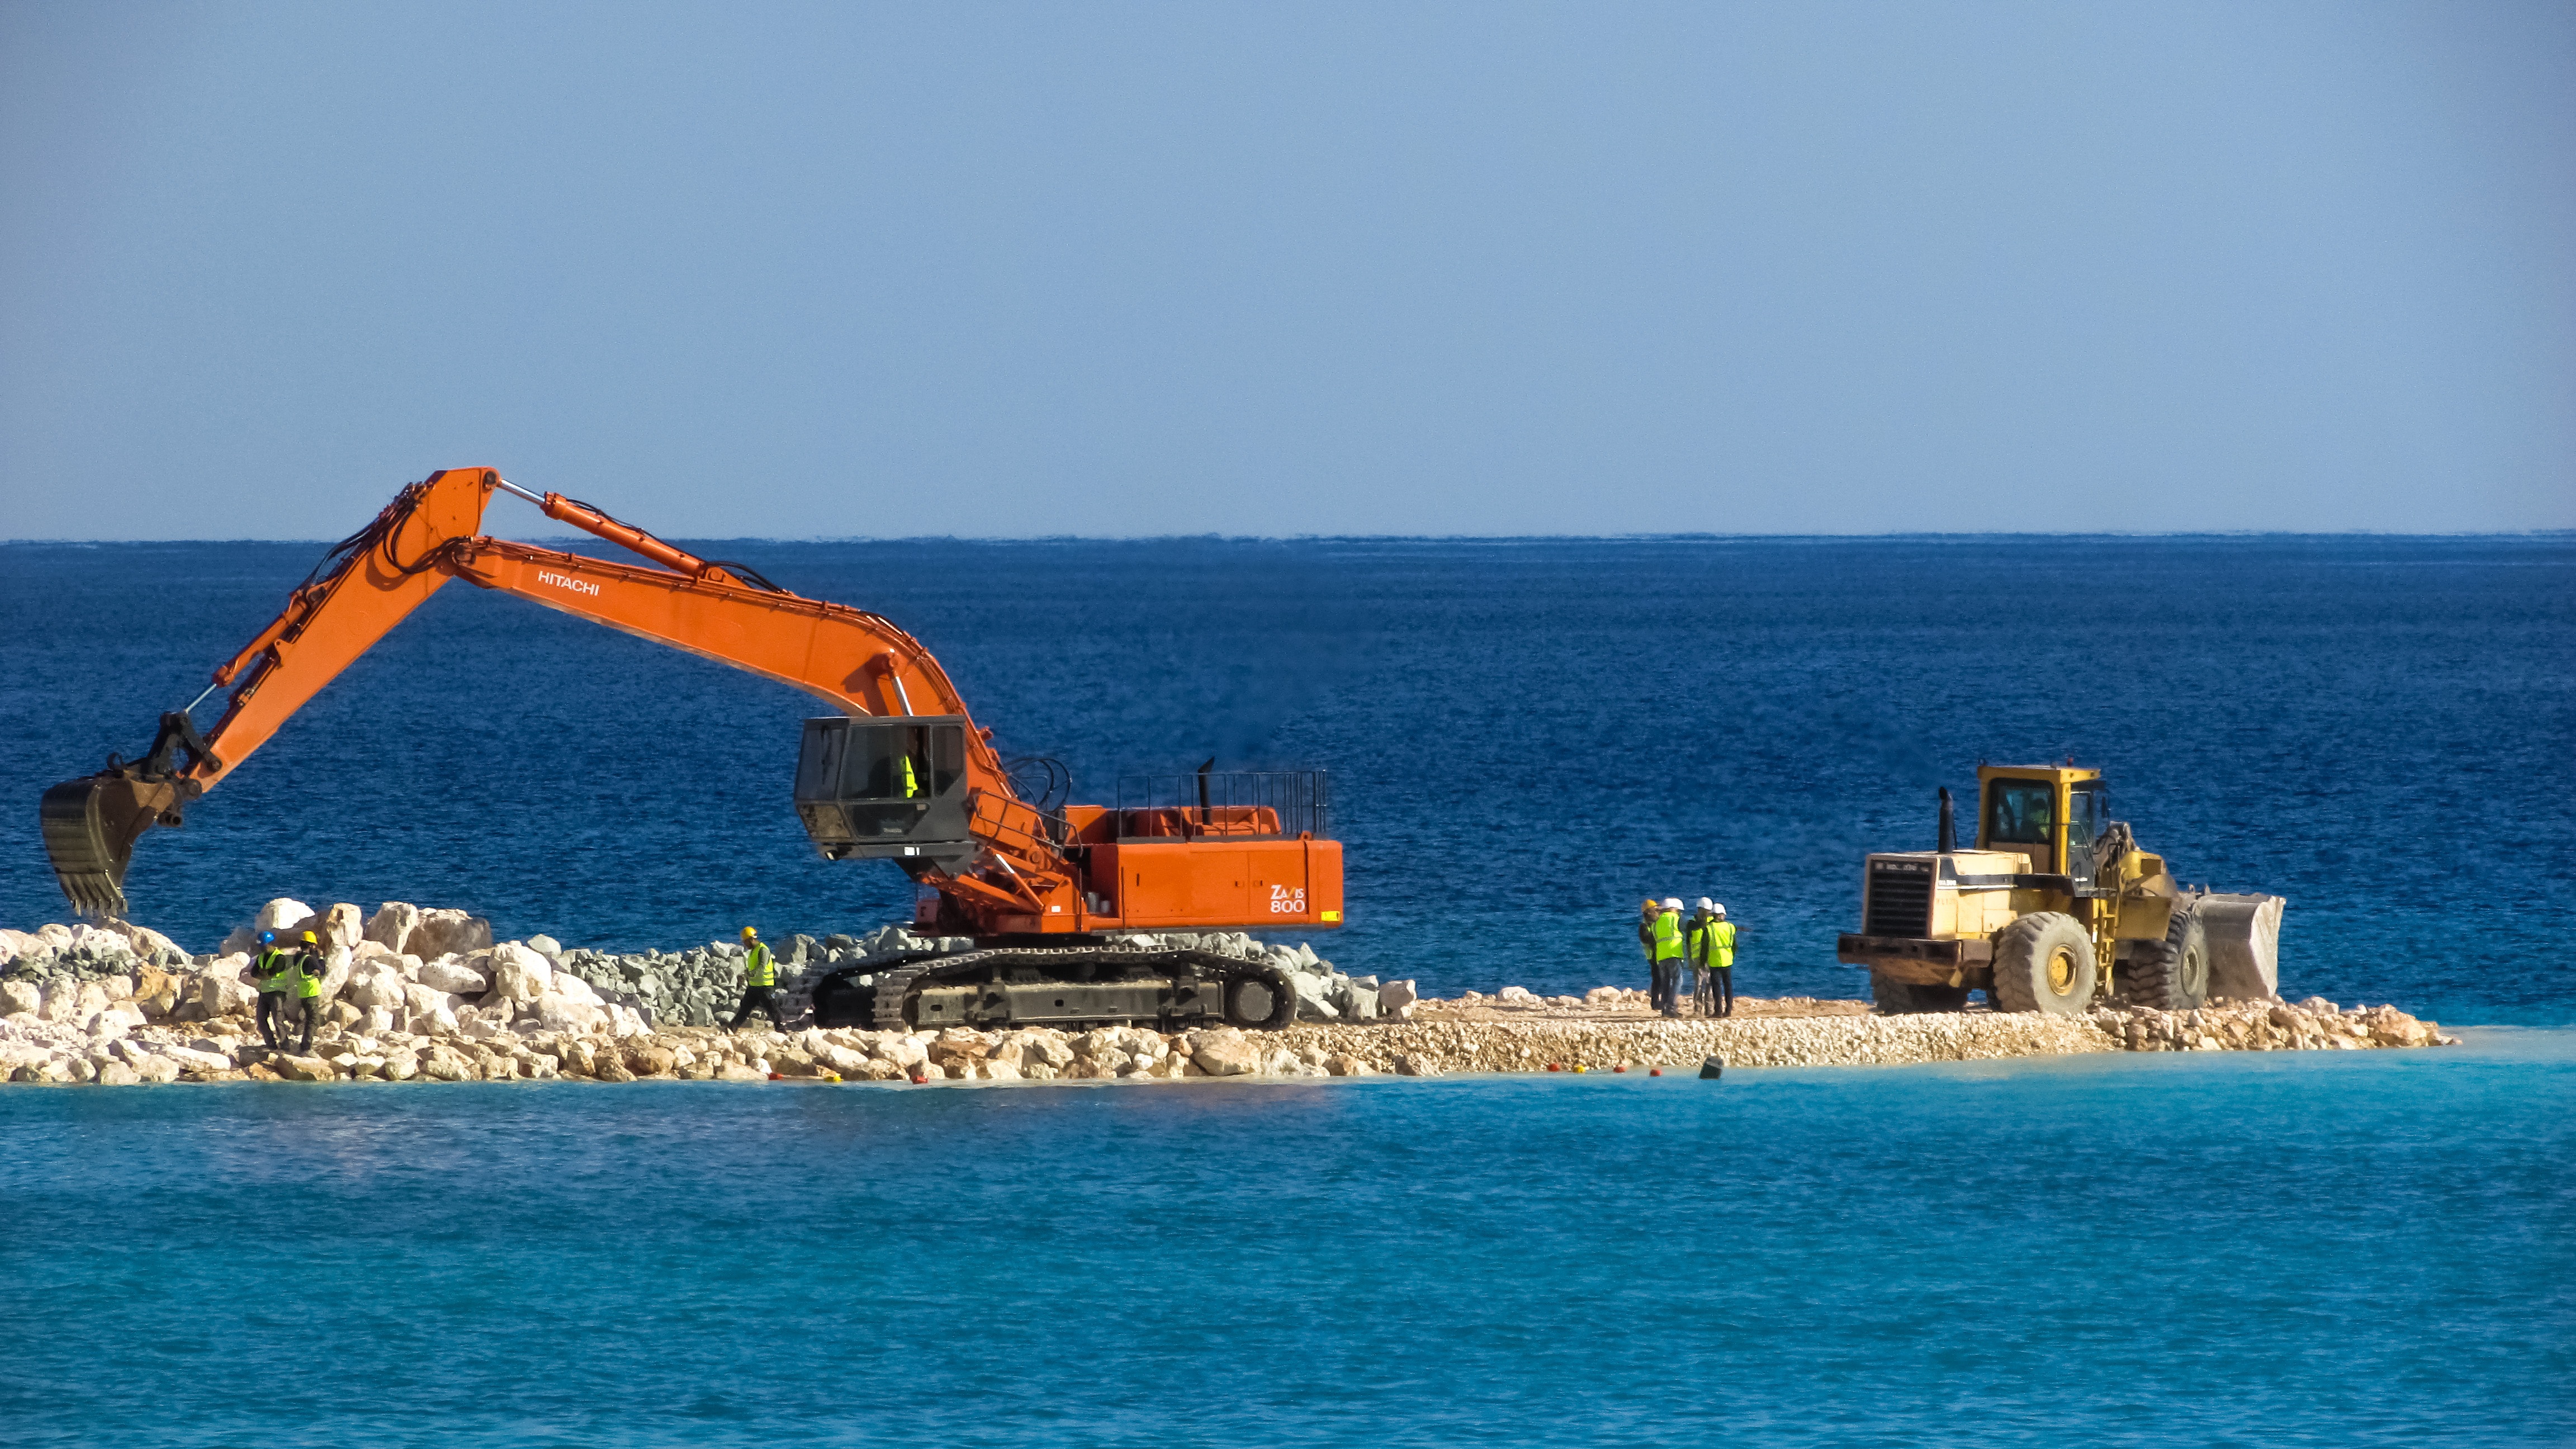
sea, coast, ocean, construction, vehicle, equipment, machine, marina, bulldozer, excavator, cyprus, workers, heavy machine, ayia napa, oil rig, dredging, construction equipment, offshore drilling